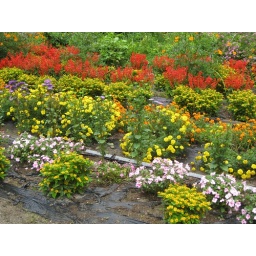
Beautiful flowers in front of a gasshou-style house in Shirakawa.